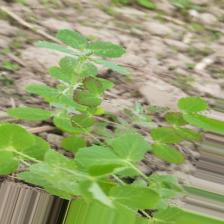
Label: Lentil Rust